D. R. Bendre

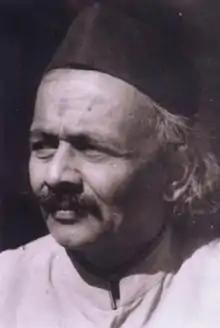

Dattātreya Rāmachandra Bēndre (31 January 1896 – 26 October 1981), popularly known as Da Rā Bēndre, is generally considered the greatest Kannada lyric poet of the 20th century and one of the greatest poets in the history of Kannada literature. A pioneering poet of Kannada's "Navōdaya" movement and a leading figure in the linguistic renaissance of Kannada in the region of North Karnataka (then part of the Bombay Presidency), Bendre forged a new path in Kannada literature and modern Kannada poetry through his original use of "desi" Kannada, particularly Dharwad Kannada – the form of Kannada spoken in the North Karnataka region of Dharwad. The richness, originality, and euphony of his poetry, his preternatural feel for the Kannada language, and his charismatic personality would result in him being hailed as a "Varakavi" (lit. 'boon-gifted poet-seer') by the Kannada people. In a poetic journey that spanned almost 70 years (~ 1914 – 1981), Bendre engaged continuously in what he called "Kāvyōdyōga" or 'The High Yoga of Poetry'.